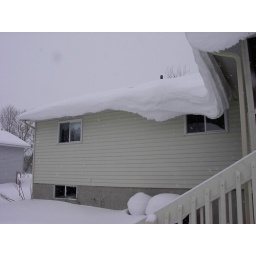
My kitchen window is almost covered in snow. I can barely see out into the yard.